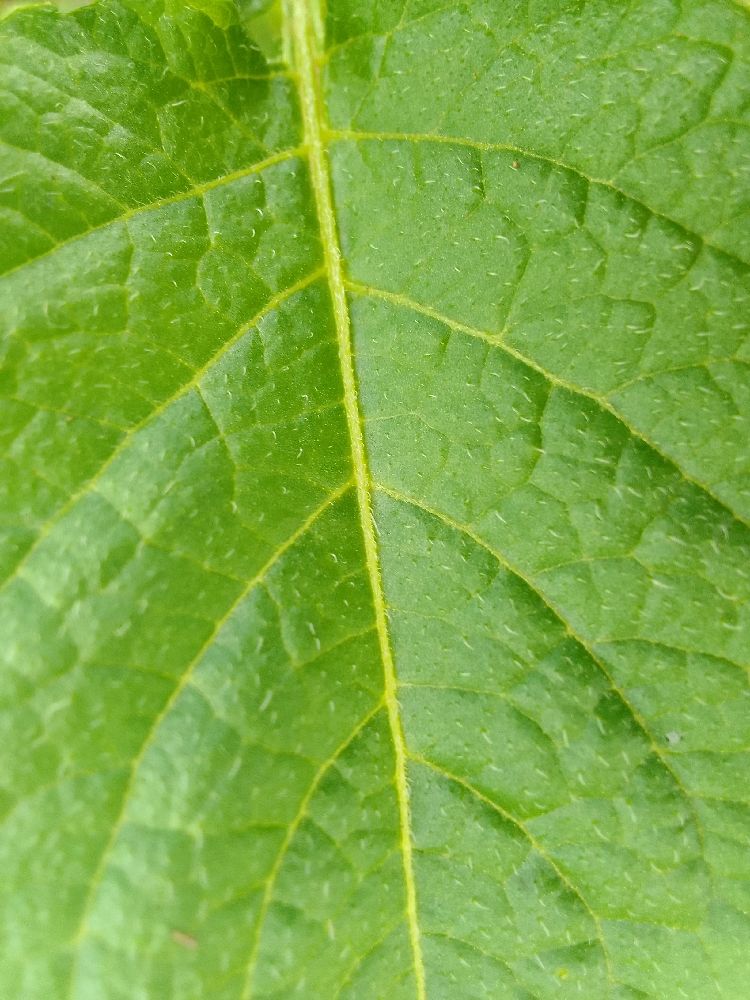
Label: Healthy